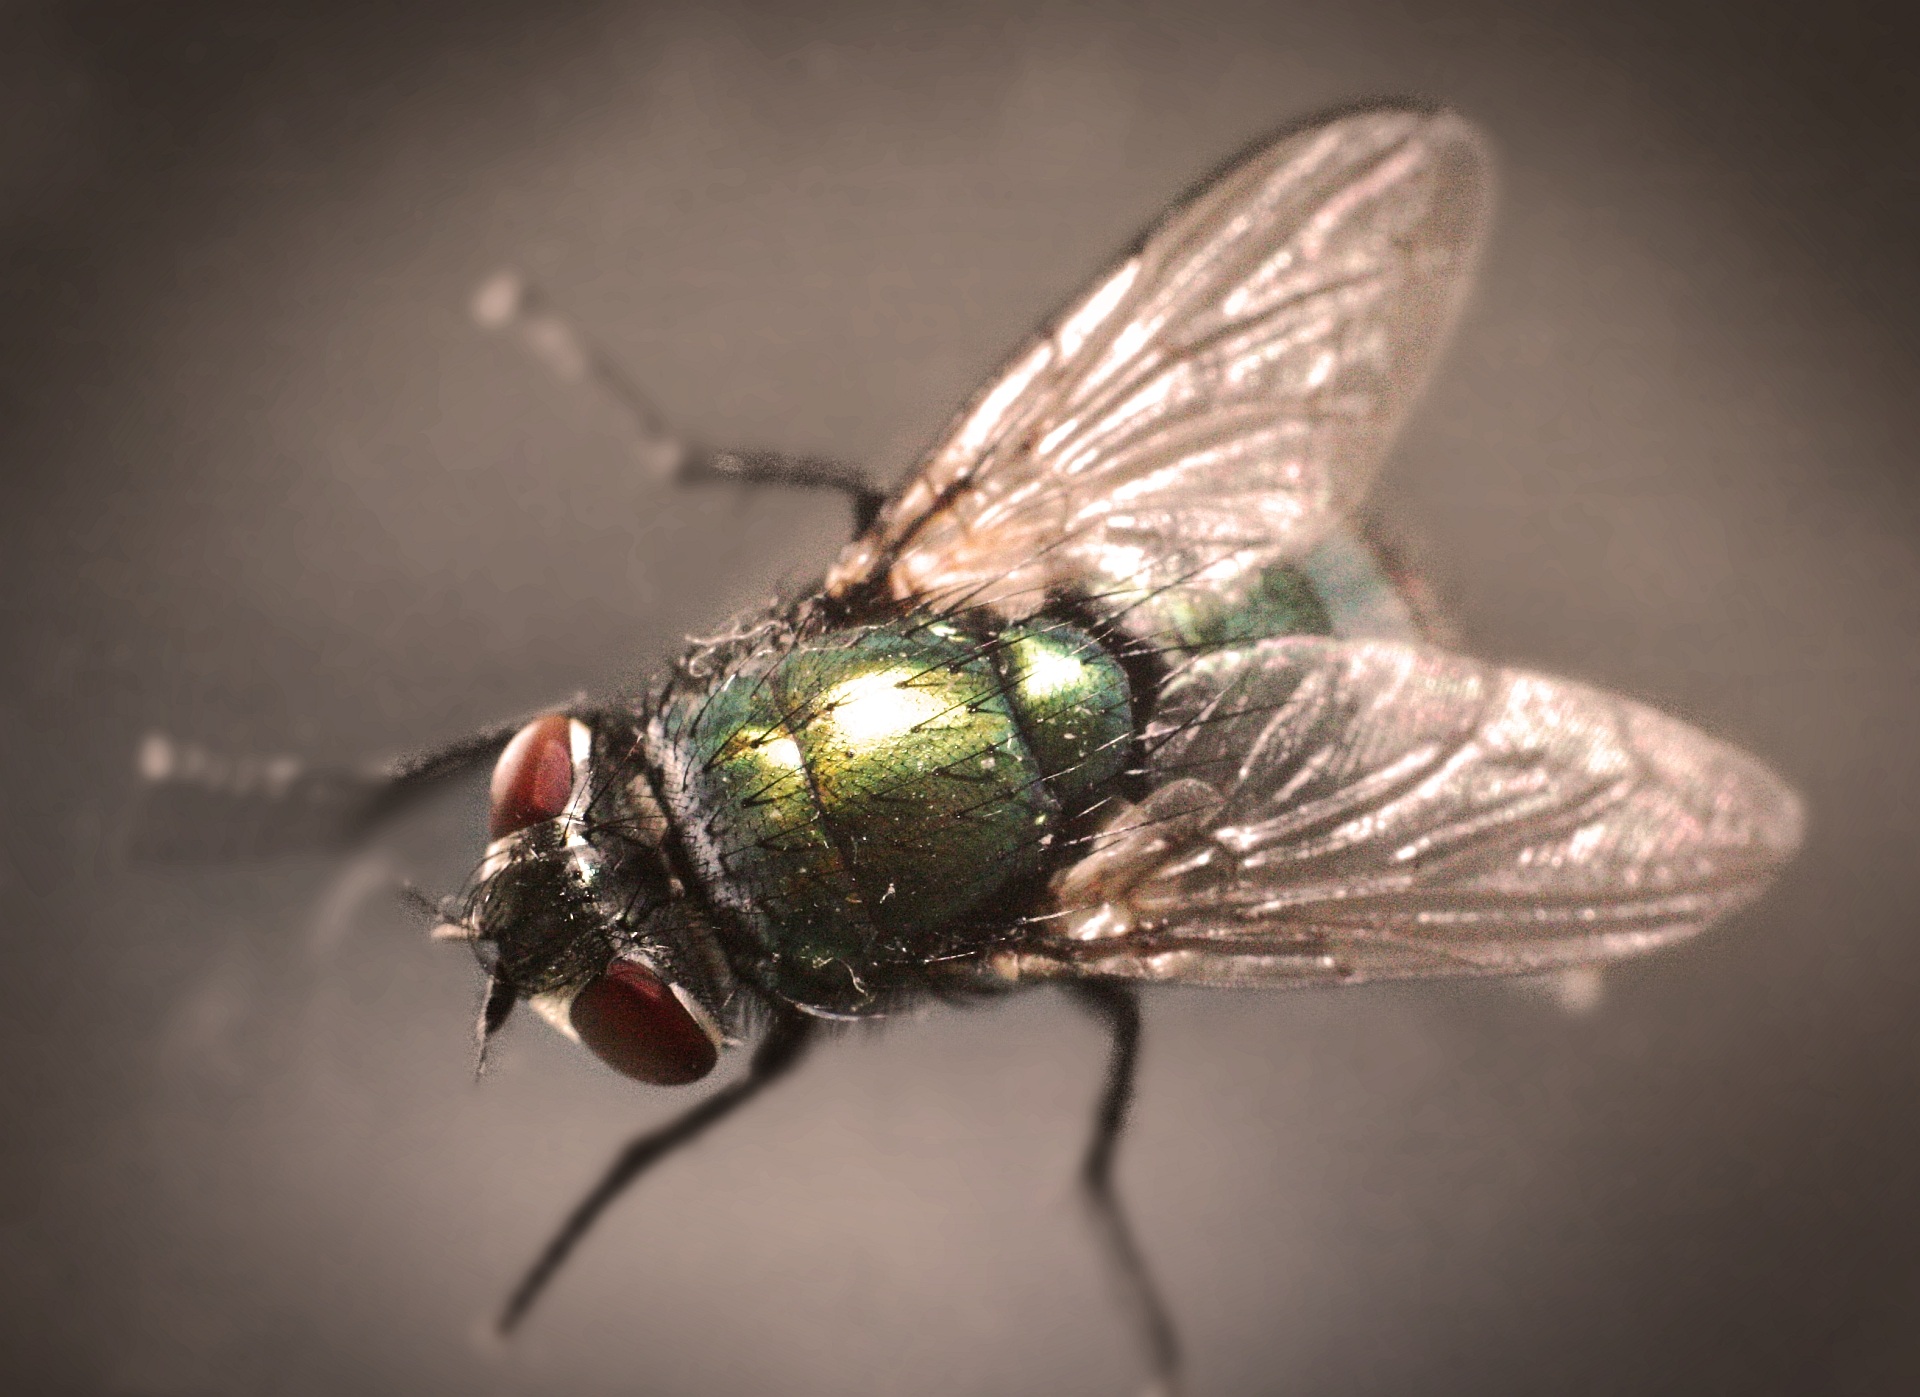
wing, hair, photography, flower, window, fly, green, insect, macro, close, fauna, invertebrate, close up, pest, shimmer, bristles, housefly, macro photography, arthropod, compound eyes, whopper